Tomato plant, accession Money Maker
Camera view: bottom (45 deg); turntable rotation: 330 degrees
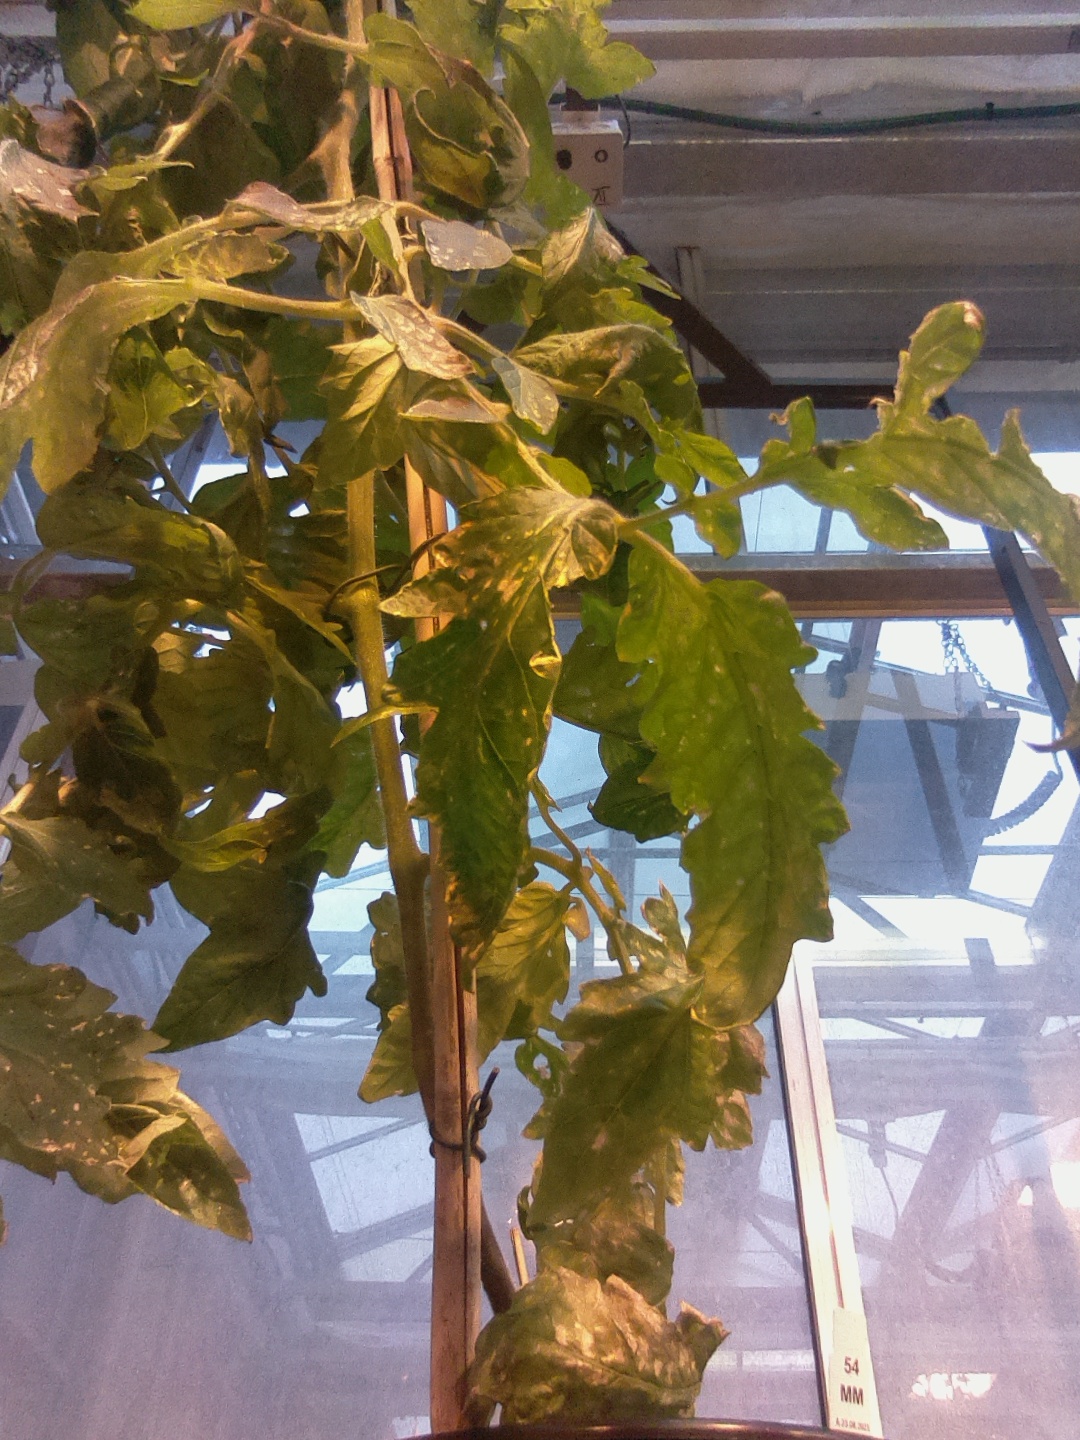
BBCH growth stage 71: 10%-20% of final fruit size